Jerome T. Youngman

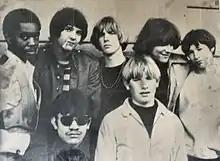
Super Jerome's Magic Band, Kalamazoo MI 1968

After a near-fatal car accident in September 1969, Youngman retreated to Amsterdam to recuperate and conceptualize his next musical project. What emerged in the summer of 1970 was the Motor City Mutants, a high-energy, urban, punk blues band. The band debuted in January 1971 at Ann Arbor Union Ballroom. This performance featured the dissection of several dead animals the band found along I-94 on the way to the performance. Motor City Mutants original band members were Mutant Bob Tremain on electric piano, Julius Rodgers on drums, James Graves on vocals, Don Klos on bass guitar, Tom Morwatts and Youngman on guitars. The Motor City Mutants performed at many Michigan venues, including the Grande Ballroom and quickly gained a hardcore following. The band lasted for over ten years. In January 1974, Youngman left the band and moved to Hollywood, California.